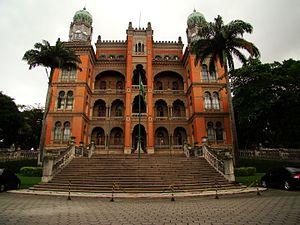
L’historicisme est un courant artistique puisant ses sources et son inspiration dans le passé, tout en privilégiant une approche rationnelle. L'historicisme se développa tout au long du XIXᵉ siècle jusqu'à l'entre-deux-guerres.